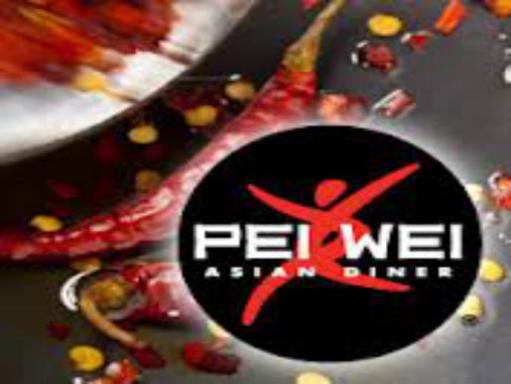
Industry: Food